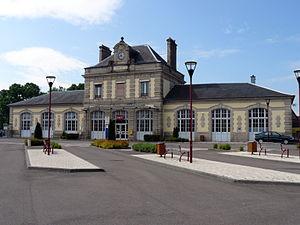
La gare de Luxeuil (Haute-Saône, France)
Luxeuil-les-Bains est une commune française située dans le département de la Haute-Saône en région Bourgogne-Franche-Comté. Elle fait partie de la région culturelle et historique de Franche-Comté.
La gare de Luxeuil-les-Bains est une gare ferroviaire française située sur la commune de Luxeuil-les-Bains, dans le département de la Haute-Saône.